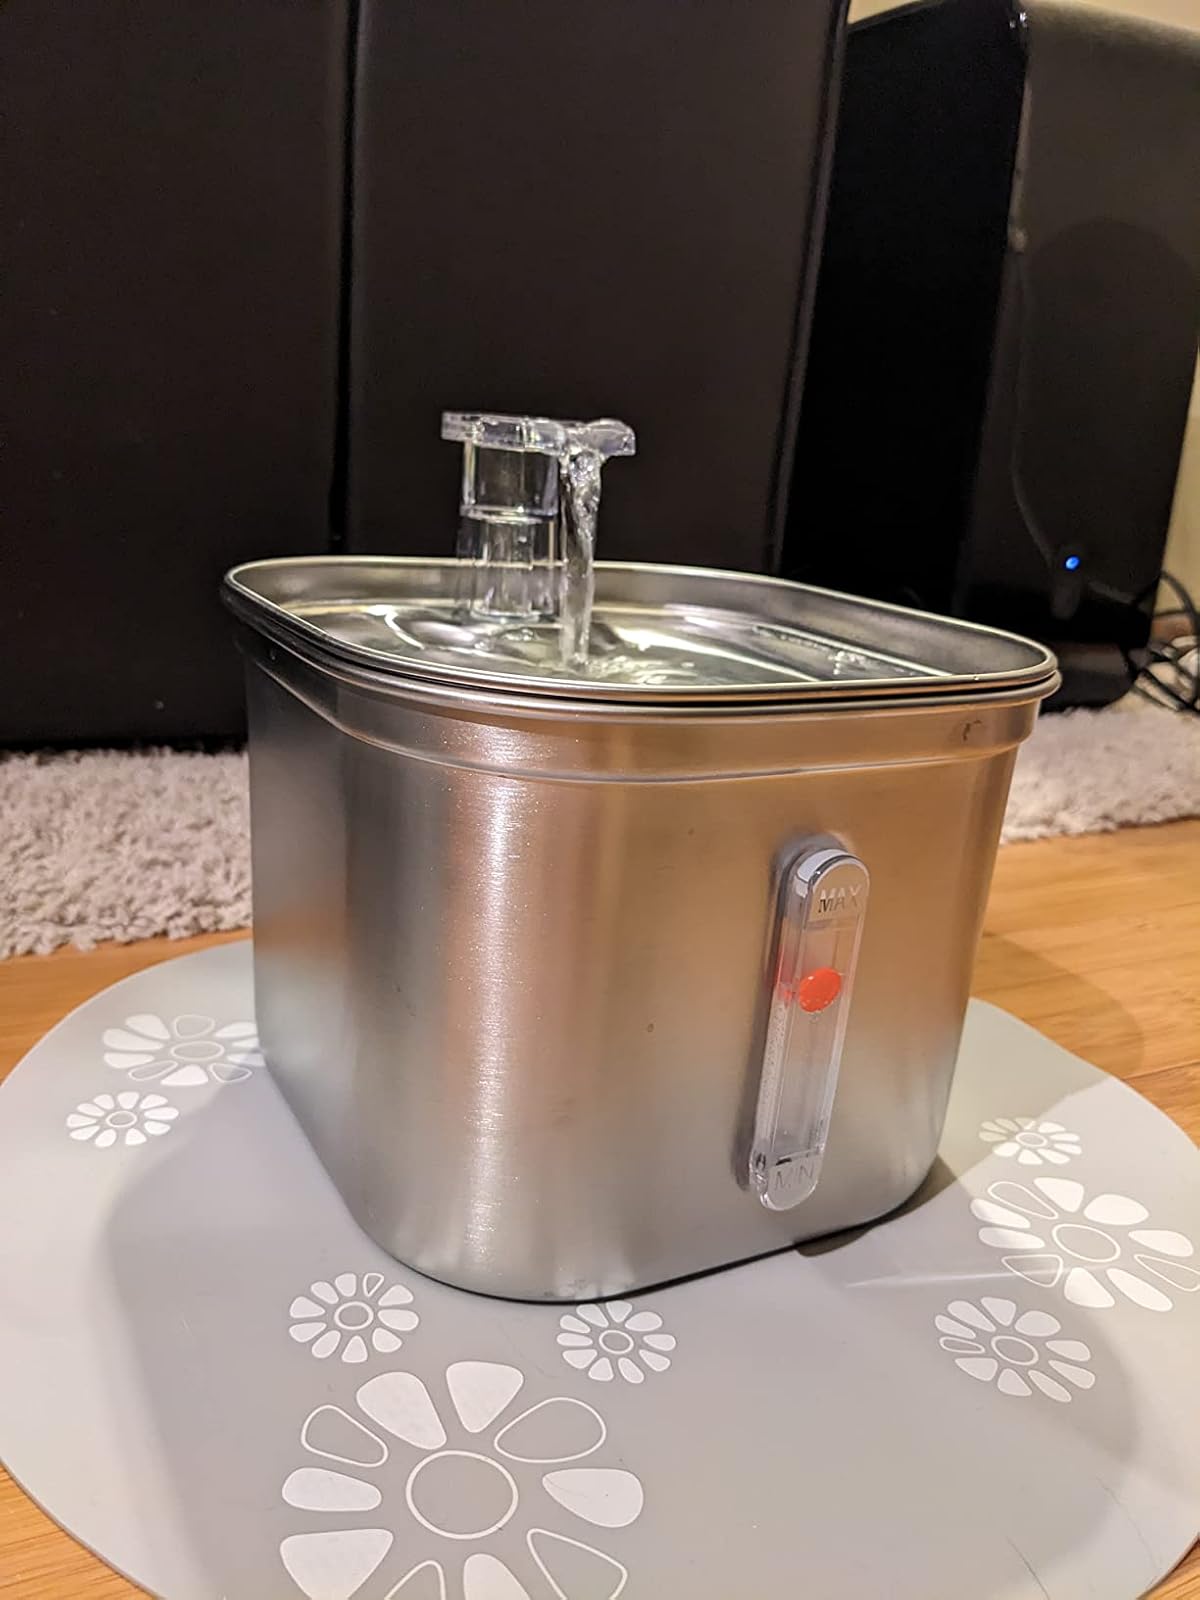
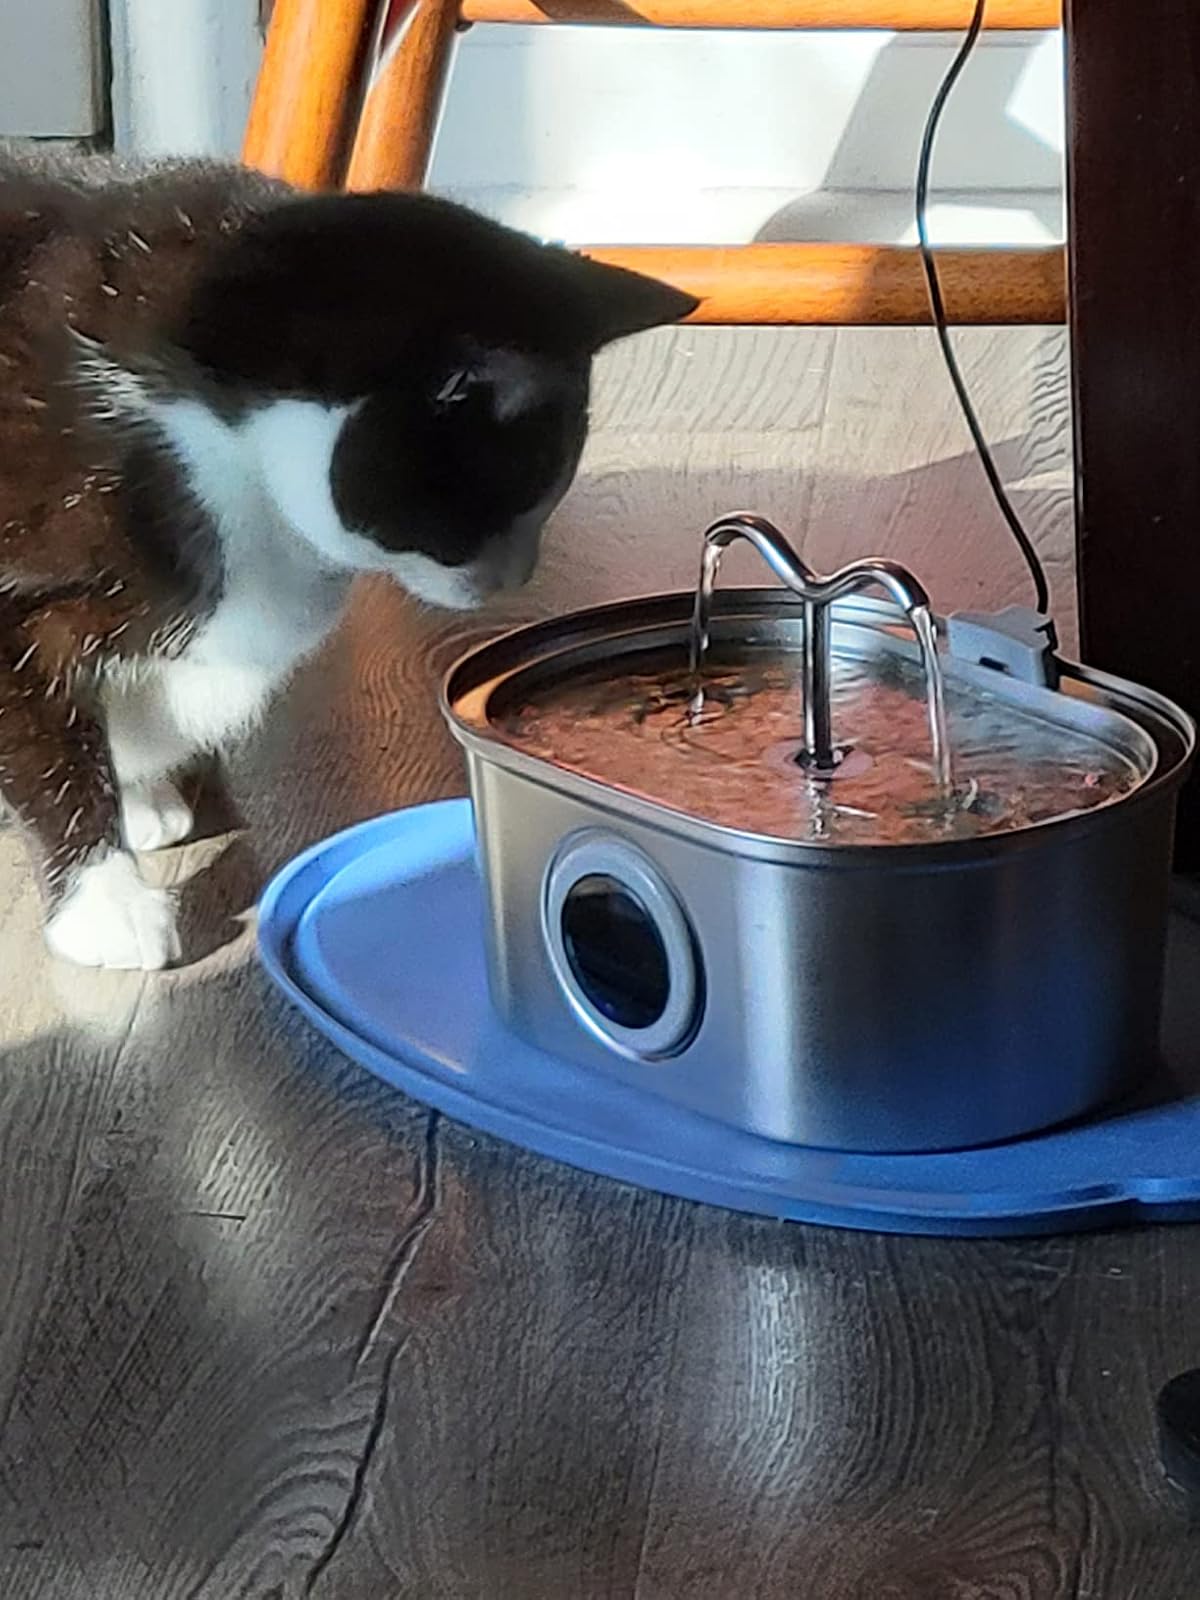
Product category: items_bowl
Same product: no